Gaetano Salvemini

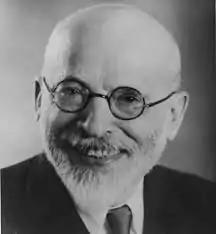
Salvemini later in his life

In the immediate postwar period, Salvemini was initially silent about Italian fascism. Elected on a list of ex-combatants, he served in the Chamber of Deputies as an independent radical from 1919 to 1921 during the revolutionary period of the Biennio Rosso. He supported the Fourteen Points, the internationalist programme of self-determination of United States president Woodrow Wilson that envisioned a readjustment of the frontiers of Italy along clearly-recognisable lines of nationality, in contrast to the Italian irredentist policy of the foreign minister Sidney Sonnino.